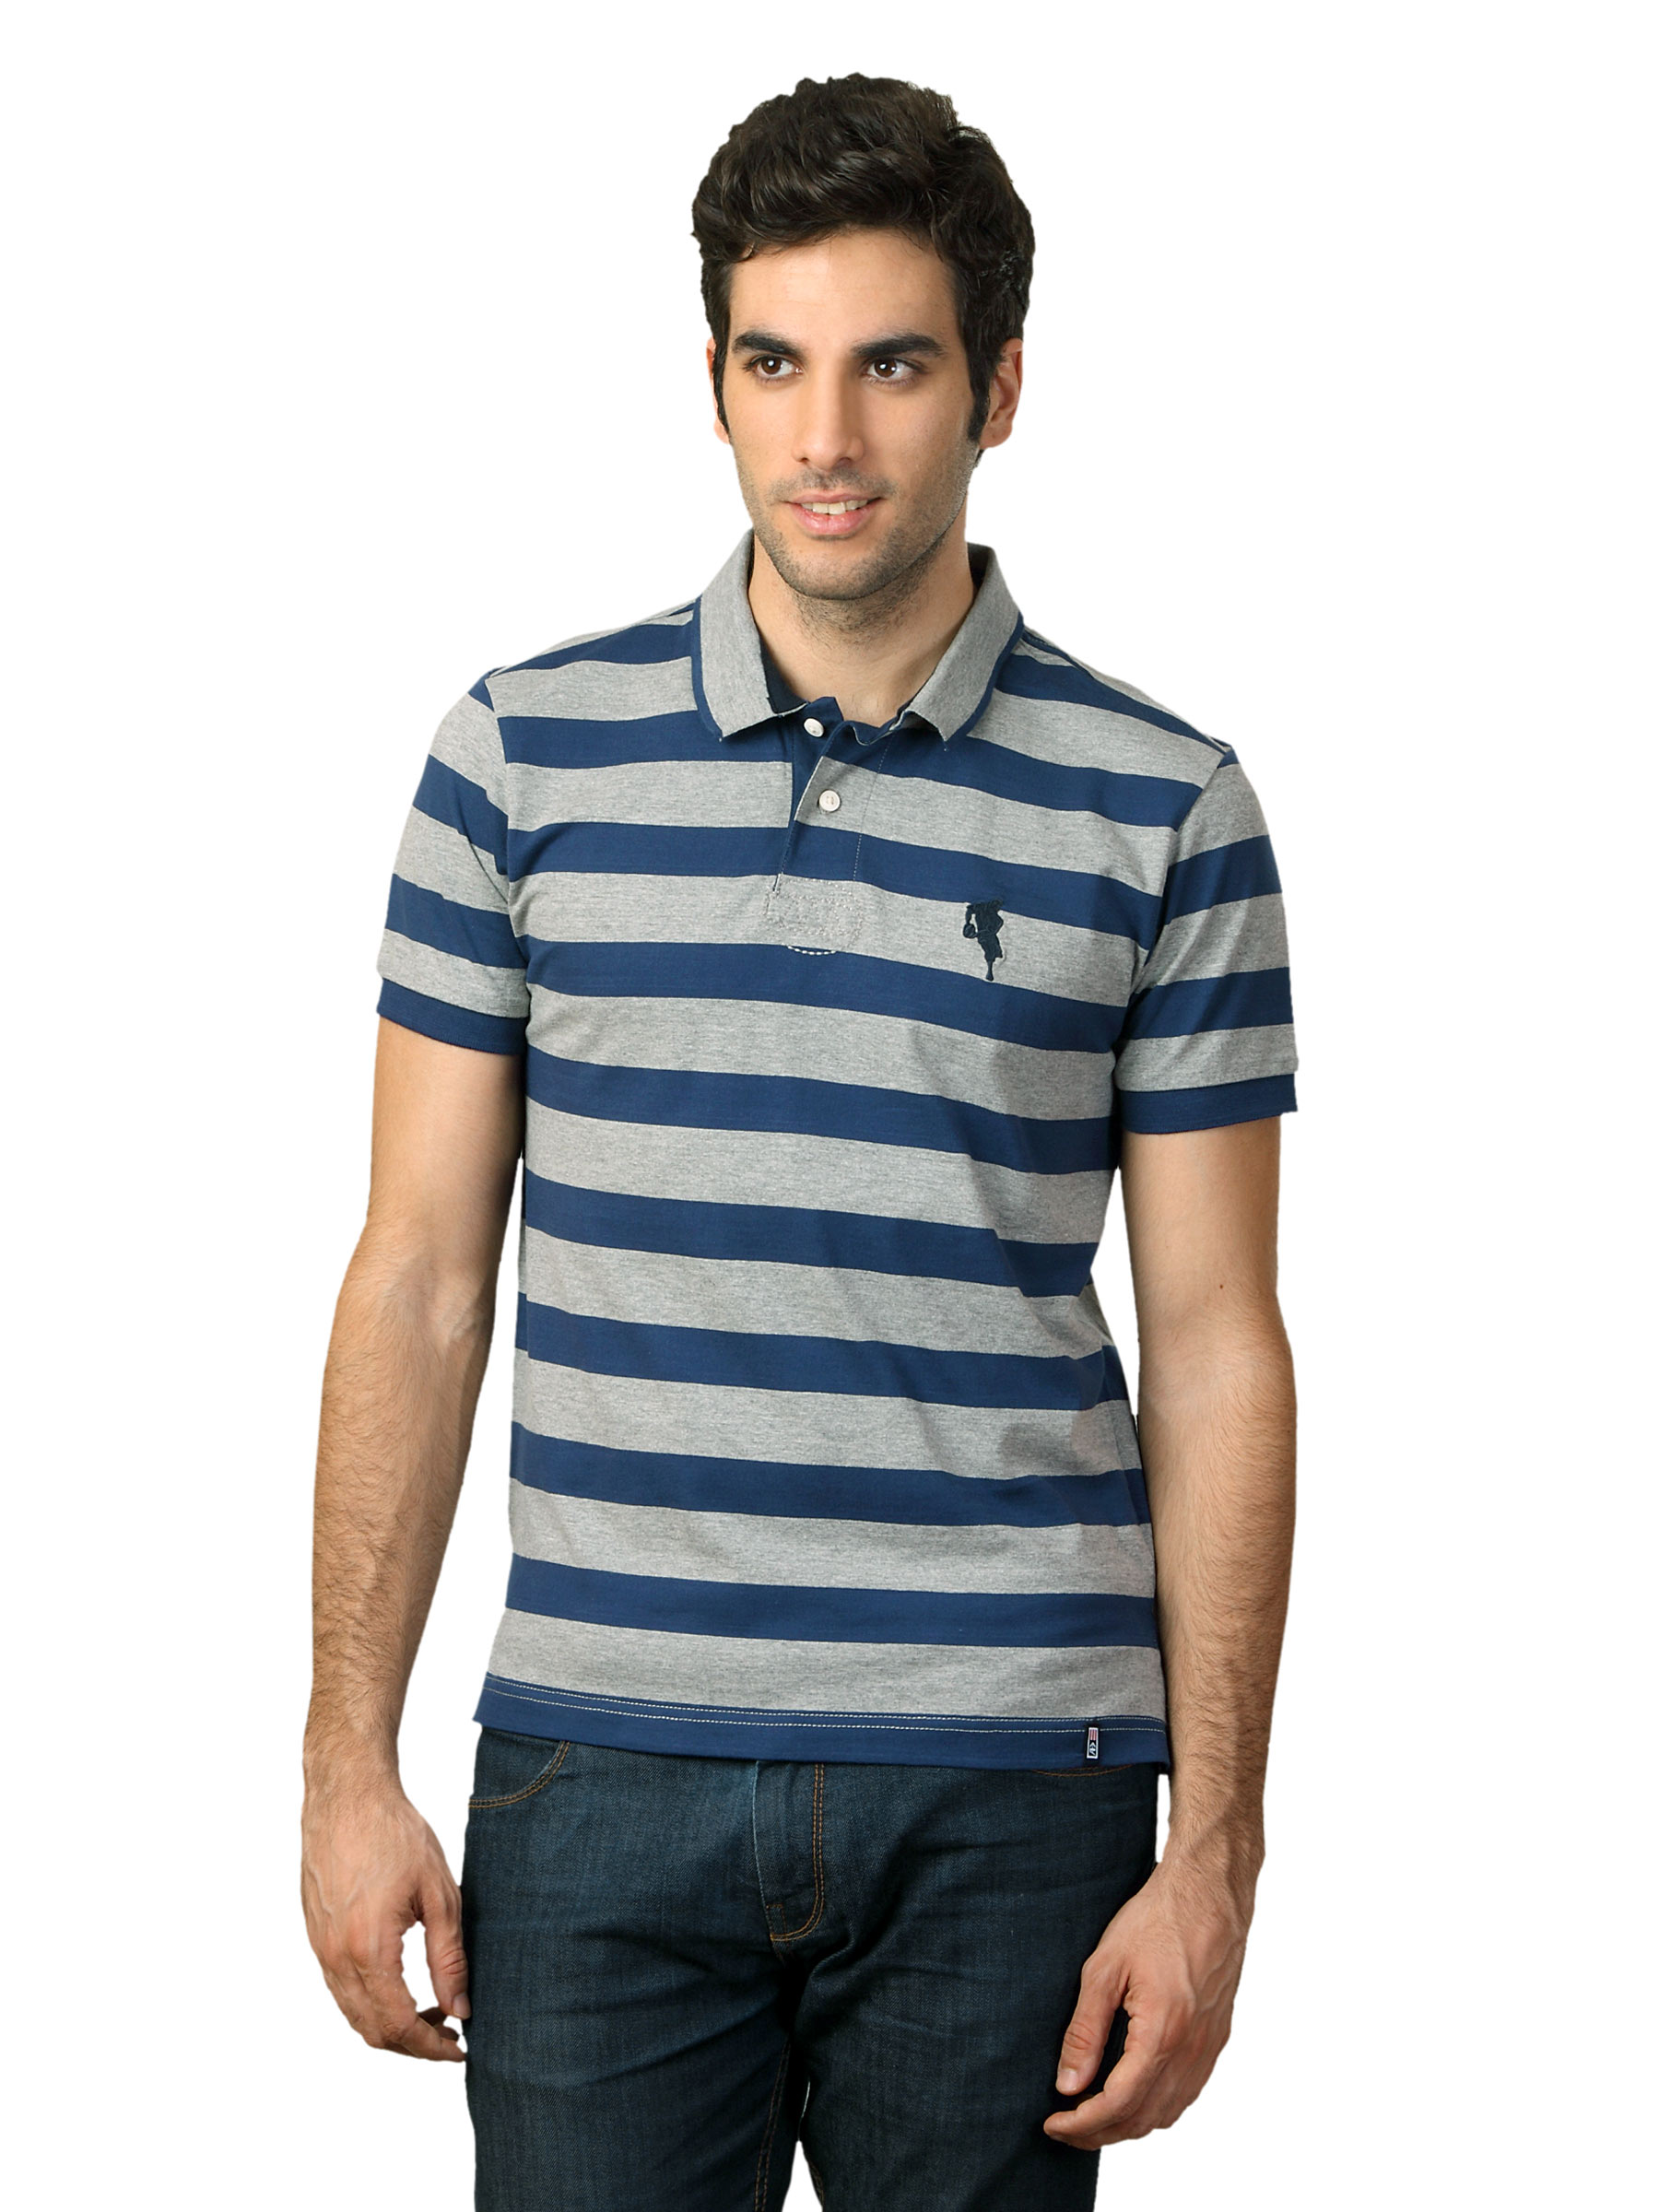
Arrow Sport Men Navy Blue & Grey Striped T-shirt
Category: Apparel / Topwear / Tshirts
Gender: Men
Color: Navy Blue
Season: Summer 2012
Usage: Casual